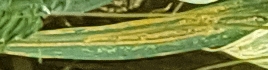
Label: Wheat___Yellow_Rust